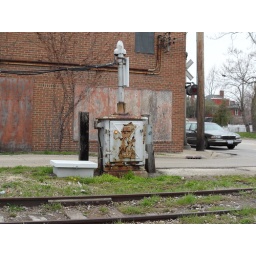
Notice that while a train has not passed this location in probably 15+ years, the signal box still has power.